Rushmore Reviews

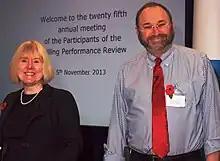
An image from the 25th Anniversary Meetings, held in Aberdeen in November 2013.

The Rushmore Reviews is a service provided by IHS Markit that collects, analyzes and publishes offset well data for participating operators in the petroleum industry. The content of their extensive, global database is exclusively available to Review participants, who are then able to use the shared data to benchmark their own performance against others in the industry.